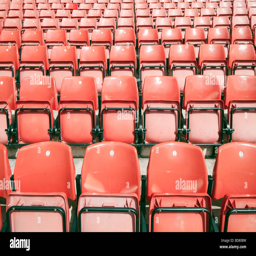
rows of redflip up seats inside afootball stadium